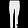
Label: Trouser